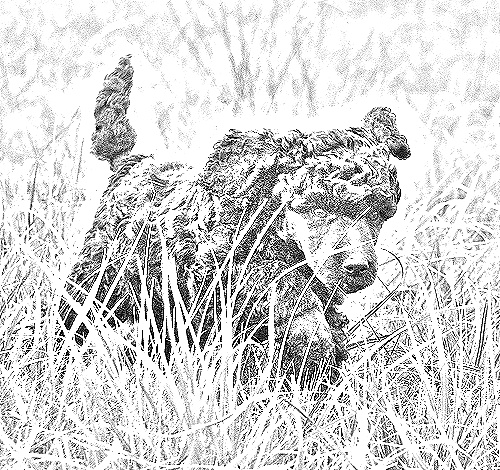
Portrait style: Sketch Portrait